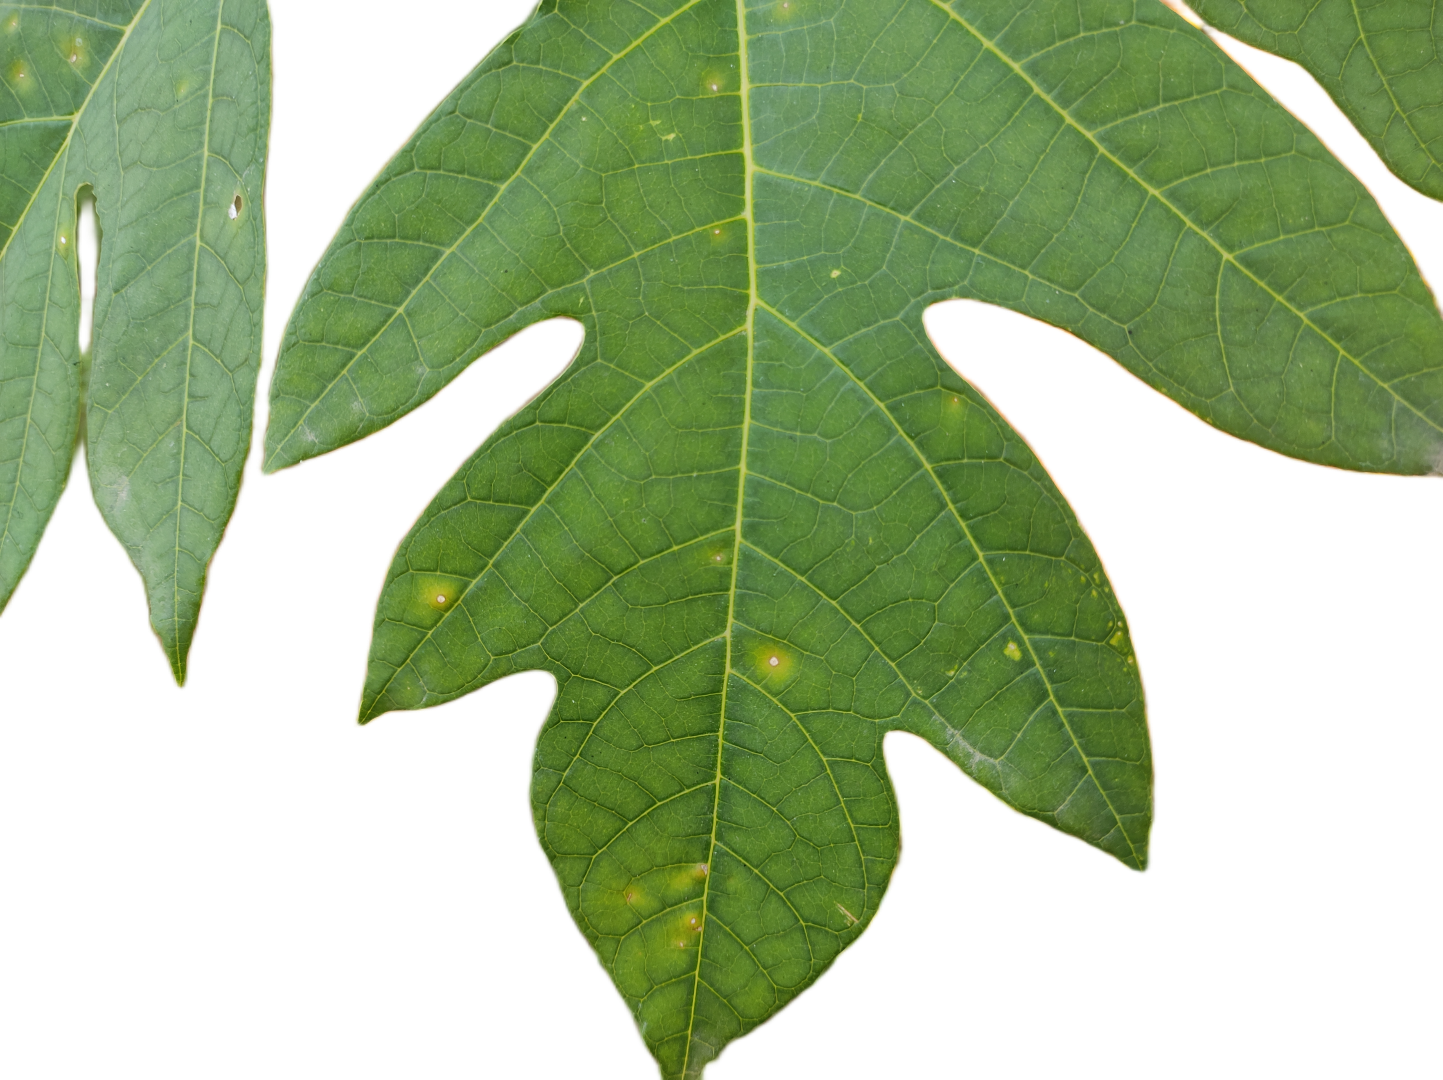
Crop: Papaya
Label: Pathogen_symptoms